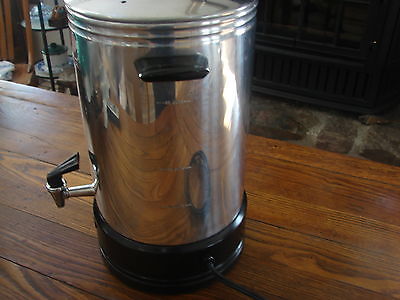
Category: coffee maker